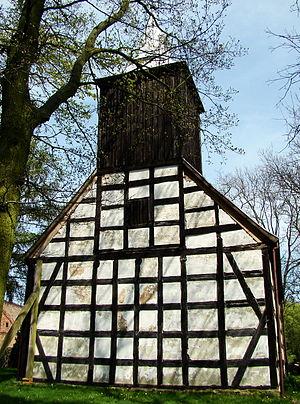
Tatynia est un village de Pologne, dans la Voïvodie de Poméranie occidentale, Powiat de Police, Gmina de Police.